Cihuateteo

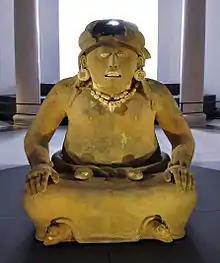

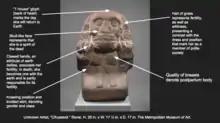
Cihuateotl sculpture with significant features annotated.

"Cihuateteo" can be characterized as “fearsome figures with clenched, claw-like fists, macabre, bared teeth and gums and aggressive poses.” Sitting with their clawed feet tucked beneath their skirts, they seem at once in repose and ready to attack. In Aztec art, the postpartum female body is often depicted with pendulous breasts and stomach folds. Within Aztec artistic tradition, "cihuateteo" are commonly depicted with taut stomachs, exposed breasts, and prominent nipples. These are all features that serve to highlight their unrealized potential as mothers, as these women died before having the opportunity to bear and nurse their newborn child.